Social issues in Brazil

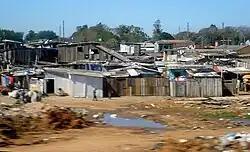
Favela in Porto Alegre.

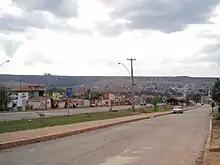
São Sebastião, poor town in the Federal District.

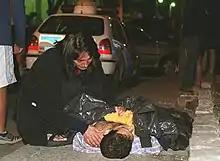
The scene of a murder in Rio de Janeiro.

Poverty in Brazil is most visually represented by the "favelas", slums in the country's metropolitan areas and remote upcountry regions that suffer with economic underdevelopment and below-par standards of living. In Rio de Janeiro, about a fifth of its population of six million live in several hundred favelas, situated on steep, neglected land largely beyond the control and services of city authorities. An attempt to mitigate these problems is the ""Fome Zero"" program launched by then-President Luiz Inácio Lula da Silva in 2003. Part of this is ""Bolsa Família"", a cash transfer program that gives money to impoverished families under the condition that they keep their kids vaccinated and in school.